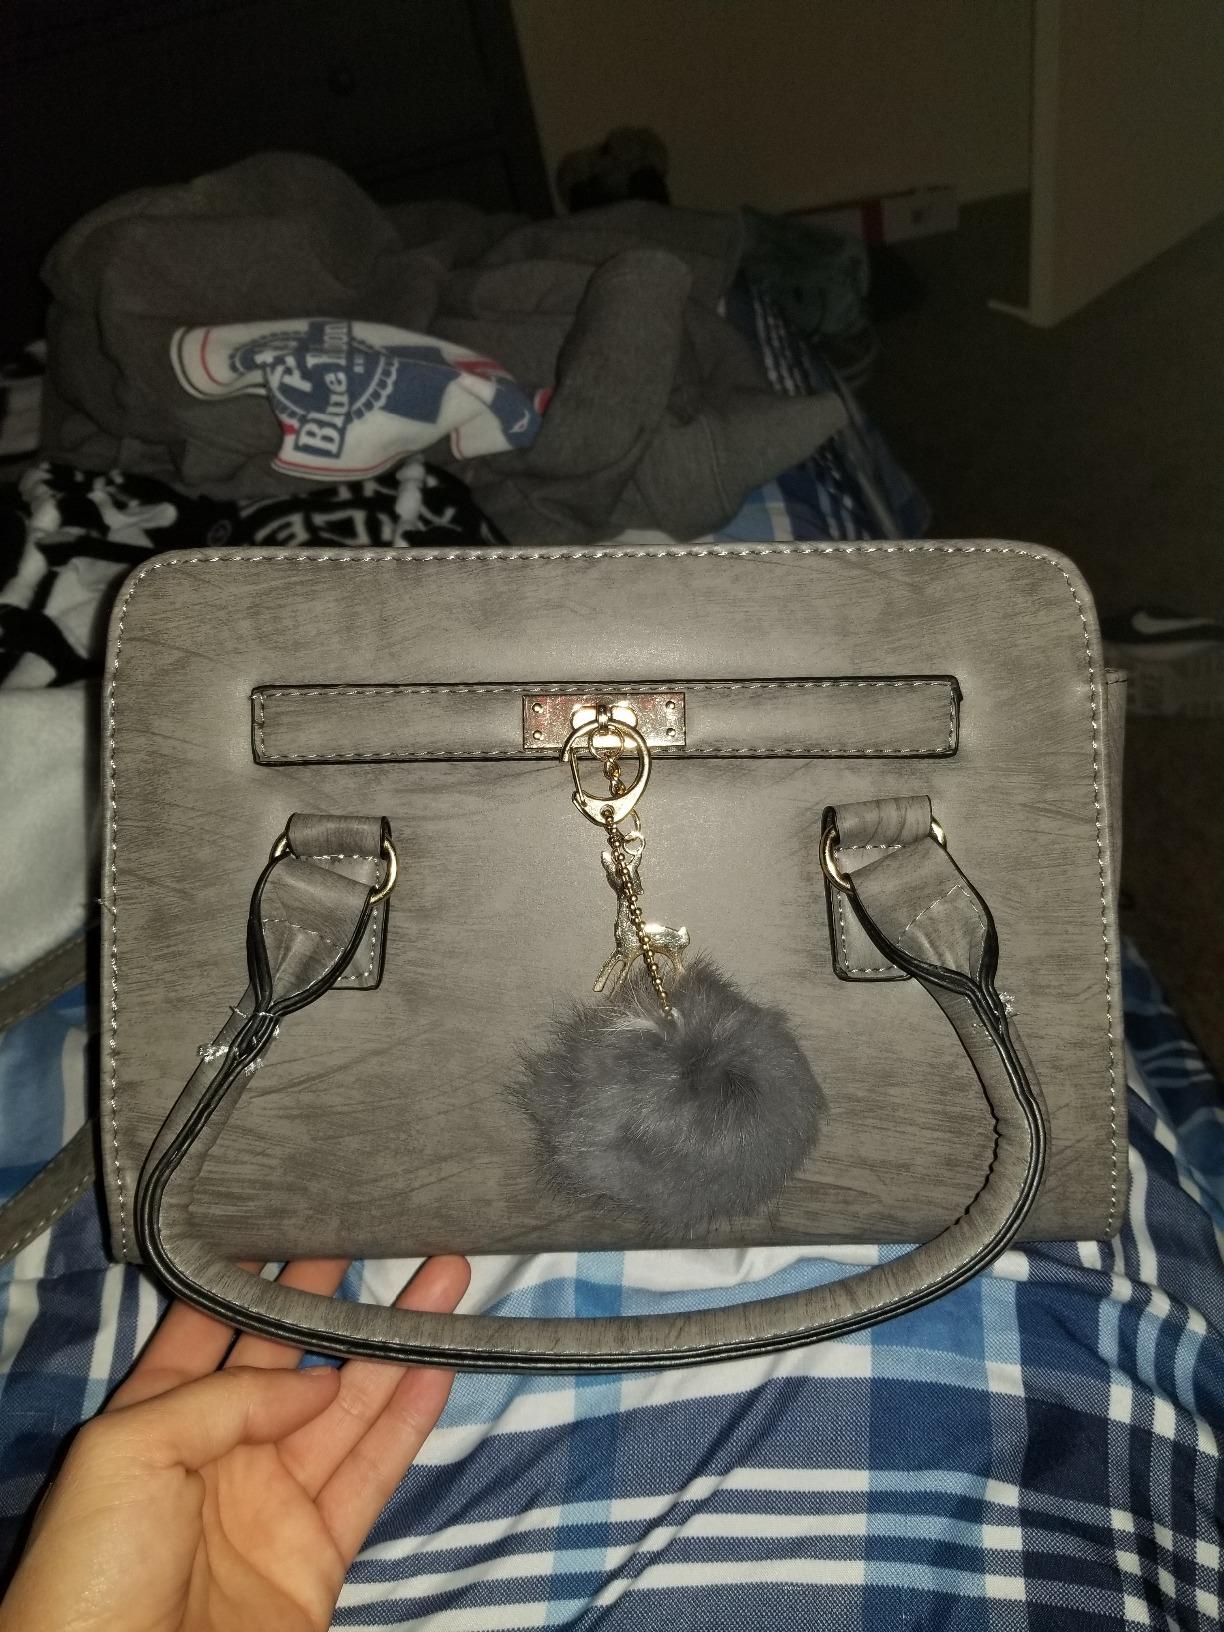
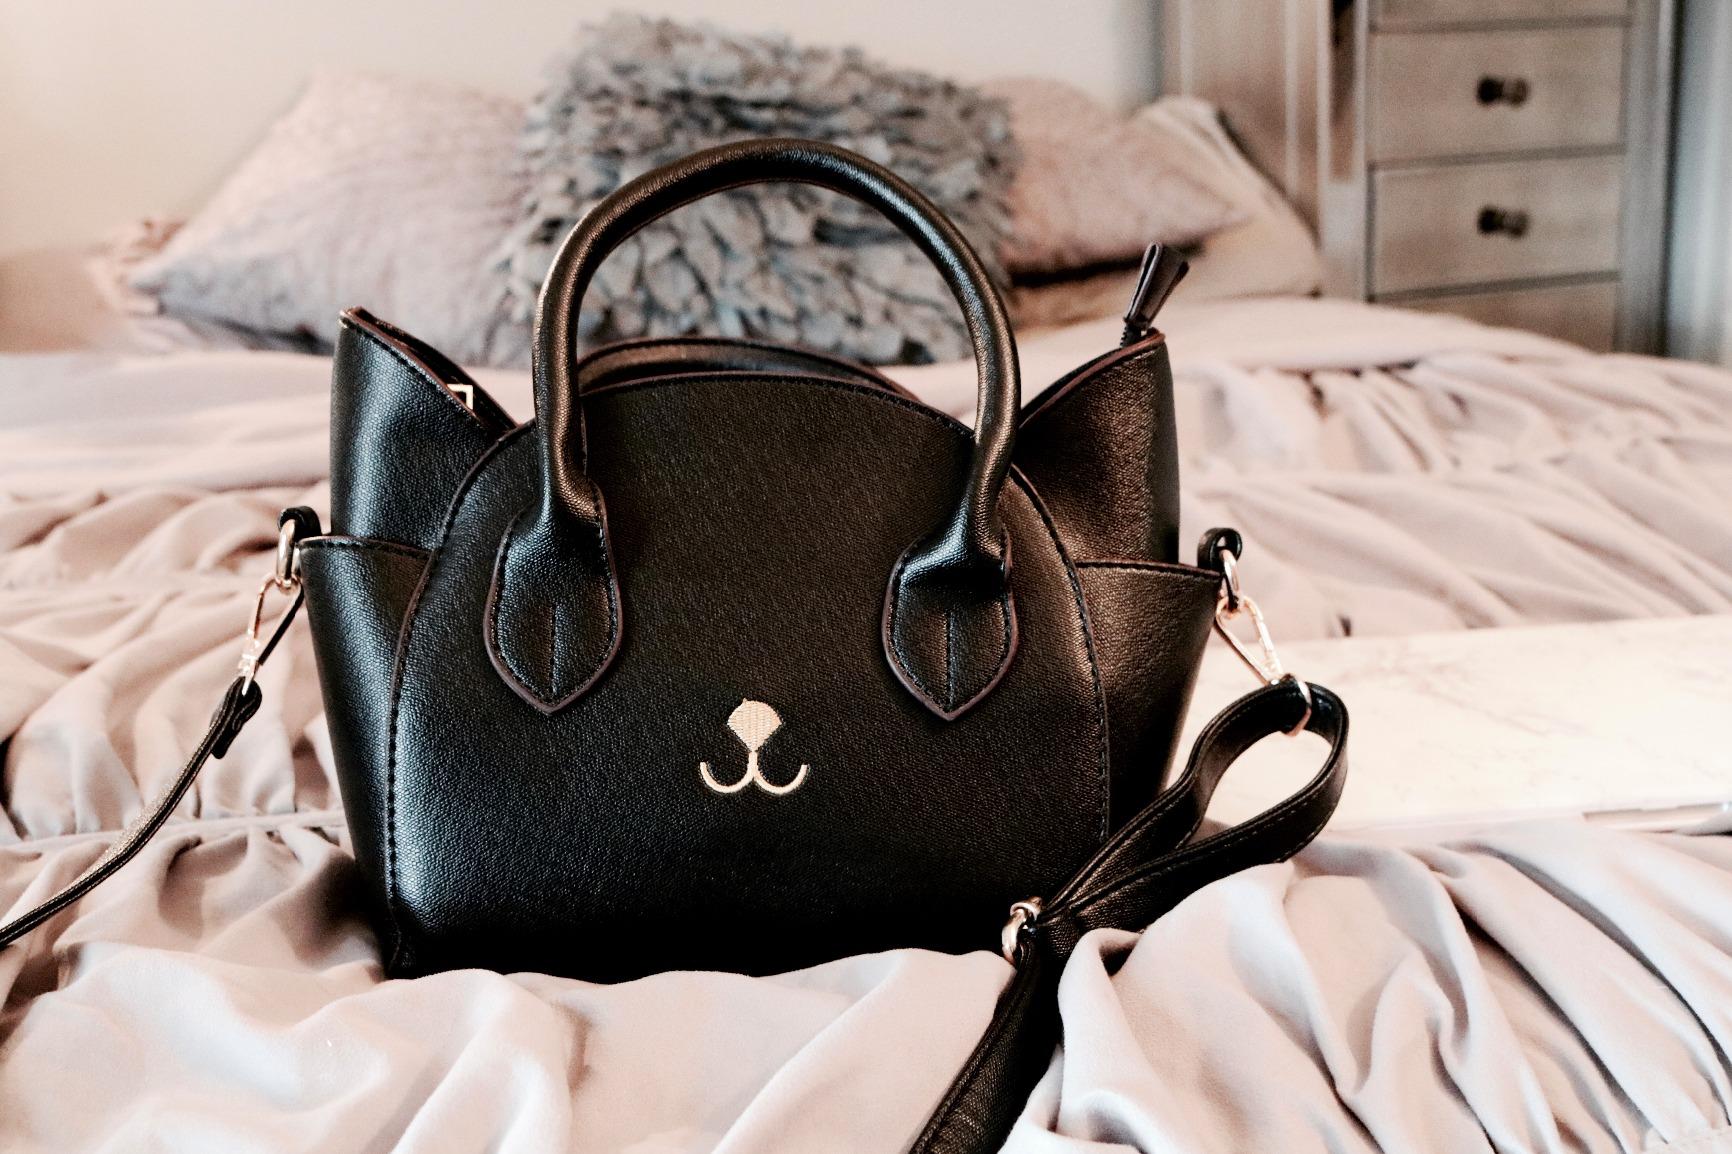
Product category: accessories_handbag
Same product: no